Urfa

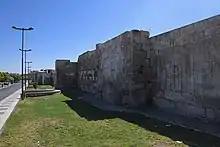
Some stretches of the old city walls remain standing

Urfa is located at the border between the foothills of the Taurus Mountains and the great Mesopotamian plain. In general, these two regions meet "well to the south" of Urfa, but around Harran the plain extends northward, cutting into the hills. At the northwestern corner of the Harran plain, there is another extension in the plain, this time going westward. Urfa is located in this second extension of the plains, tucked behind the hills at its southern edge.